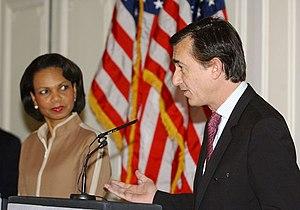
Condoleezza Rice et Philippe Douste-Blazy le 23 juin 2005 à Londres.